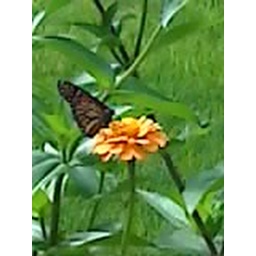
A monarch butterfly has makes a snack of a yellow zinnia blossom in Buffalo, NY